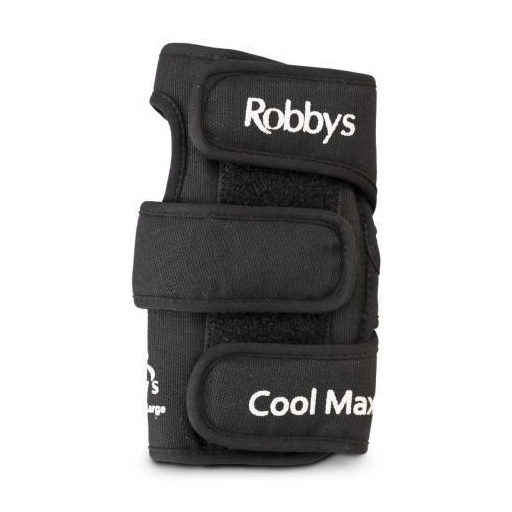
Robby's Cool Max
Unlock your potential with a proper wrist position: This product promotes a proper wrist position, enabling accurate, precise, and powerful releases for improved performance on the lanes. Consistency is key: Experience the ability to achieve more consistent shots with the help of this product, allowing you to maintain a steady and reliable game. Enhanced wrist strength for optimal release: The top and bottom metal inserts in the product enhance wrist strength, facilitating an optimal release and maximizing your potential on every throw. Stay cool and comfortable: Designed with cool, moisture-wicking, and breathable materials, this product ensures optimal comfort and ventilation during intense bowling sessions.
Category: Sporting Goods > Indoor Games > Bowling > Bowling Wrist Supports